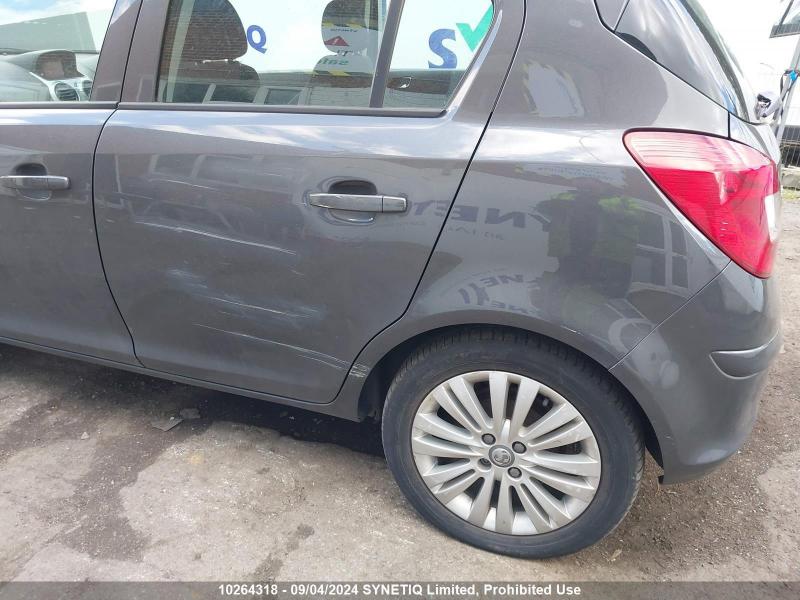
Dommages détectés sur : porte arrière gauche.
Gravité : mineur